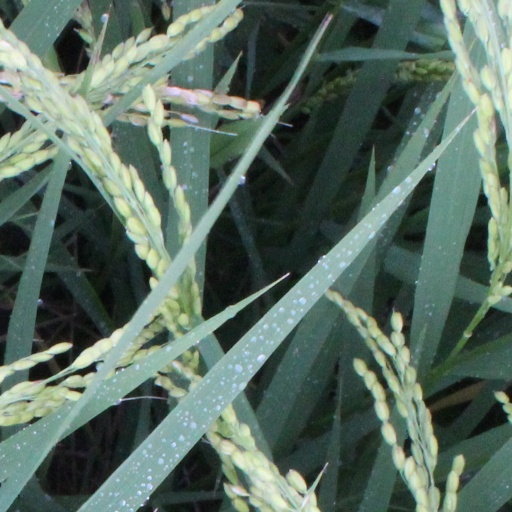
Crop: rice